Describe the emotion expressed in this image:  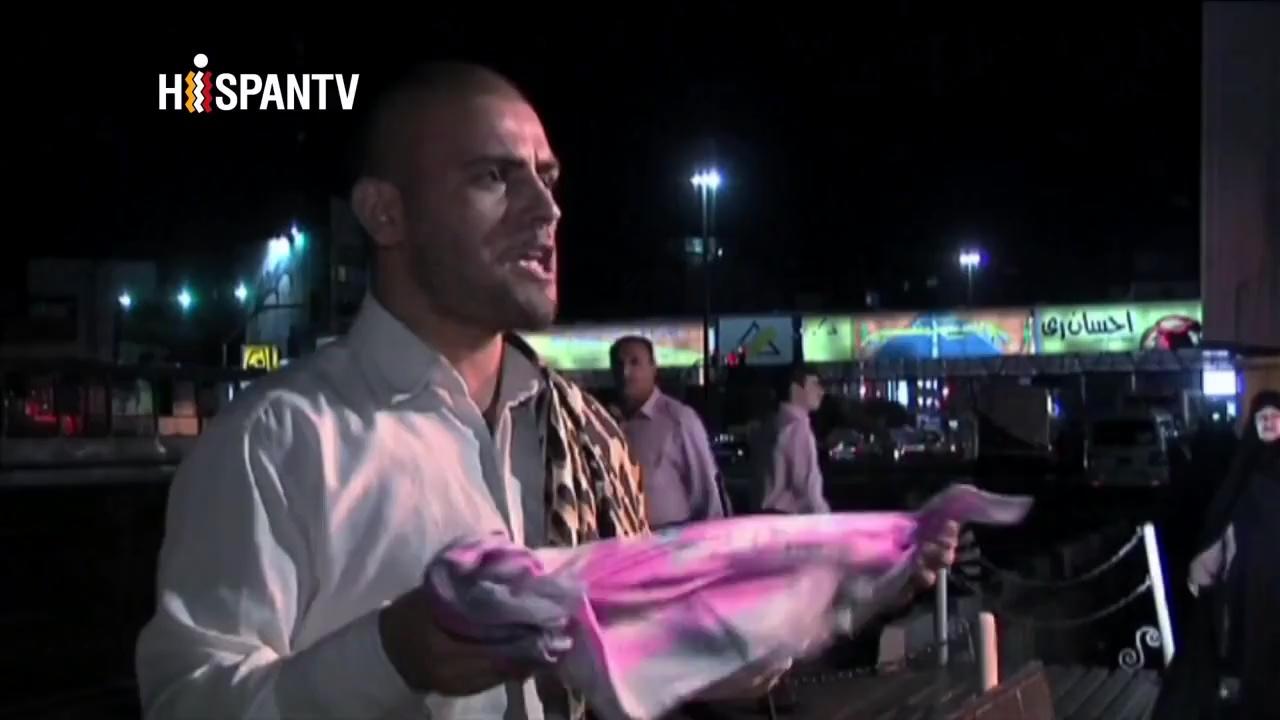
This person displays Suffering, valence and arousal with low intensity.